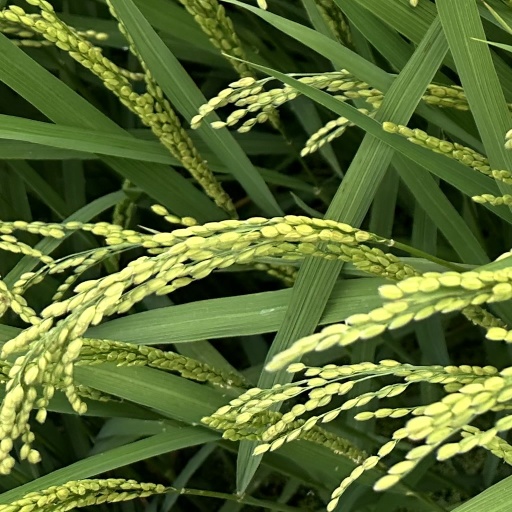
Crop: rice